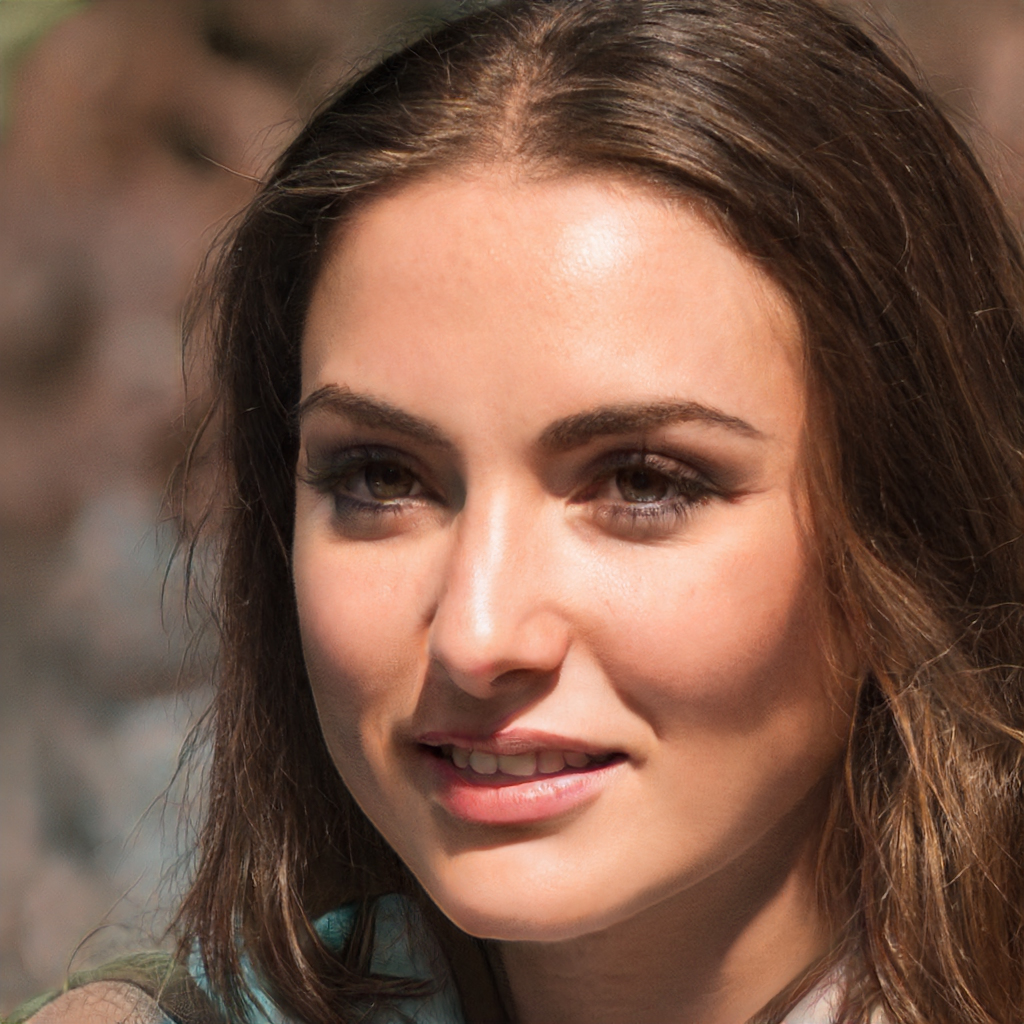
Gender: Female